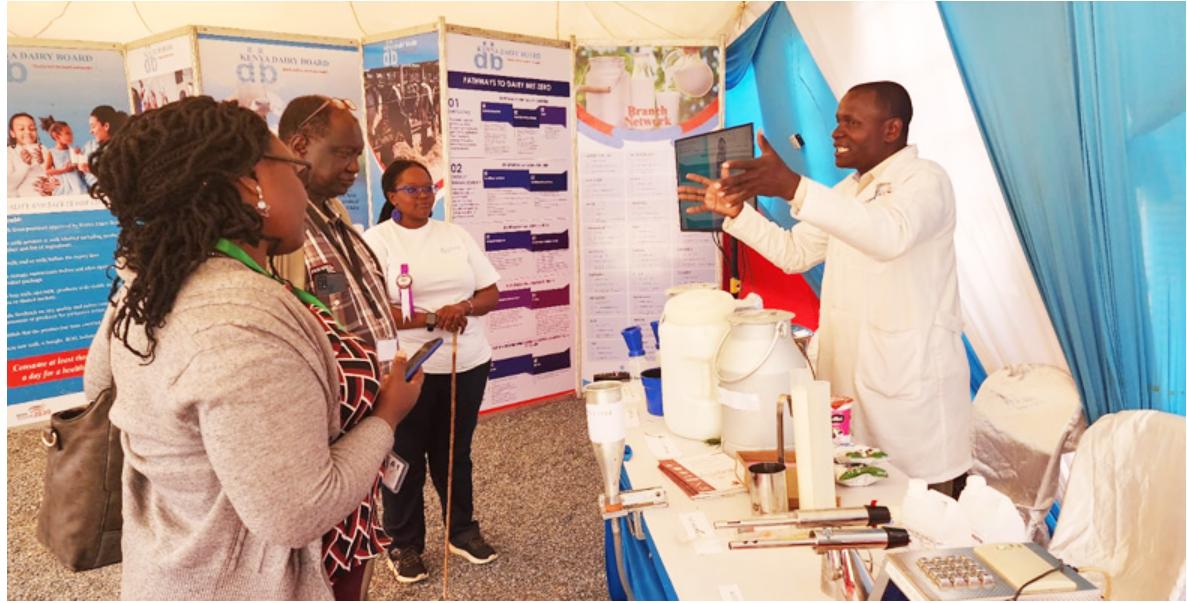
Hili ni kundi la watu wanne wawili wakiwa wanaume na wawili wakiwa wanawake, kuna mwanamke moja ambaye amevaa herini na akona miwani kwenye macho zake, huku akiwa ameshikilia simu kwenye mkono pia akona baki amewekelea kwenye mkono wake.